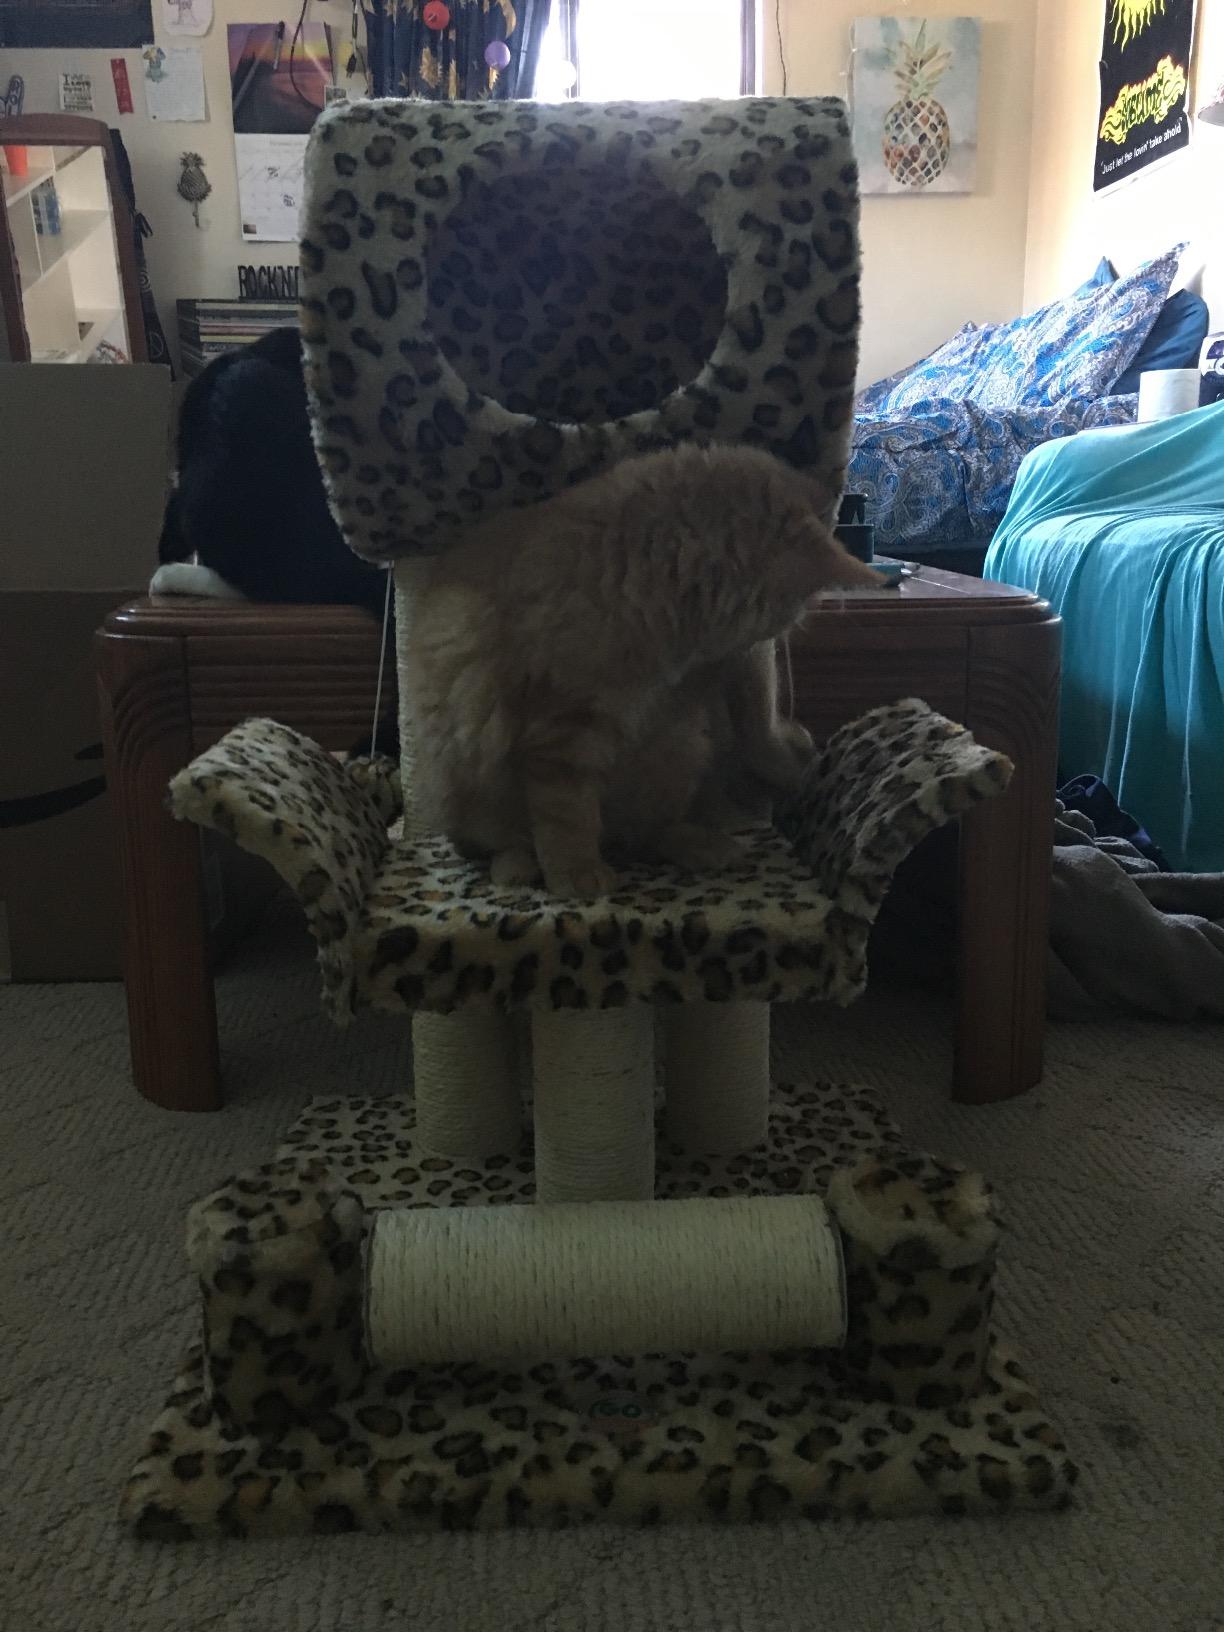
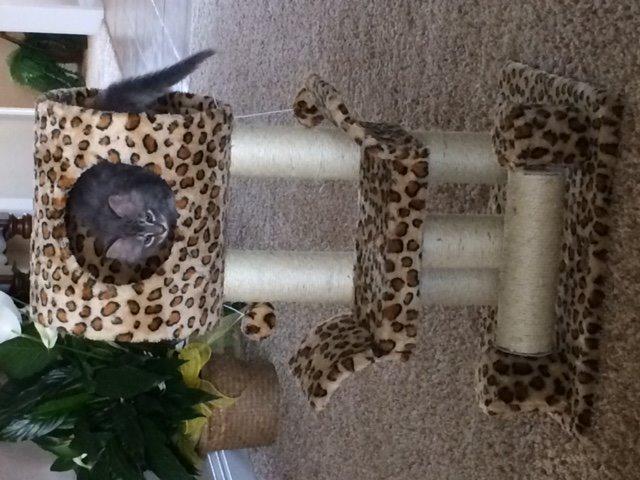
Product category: items_cat tree
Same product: yes